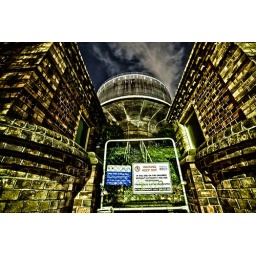
Petersham water tower by night